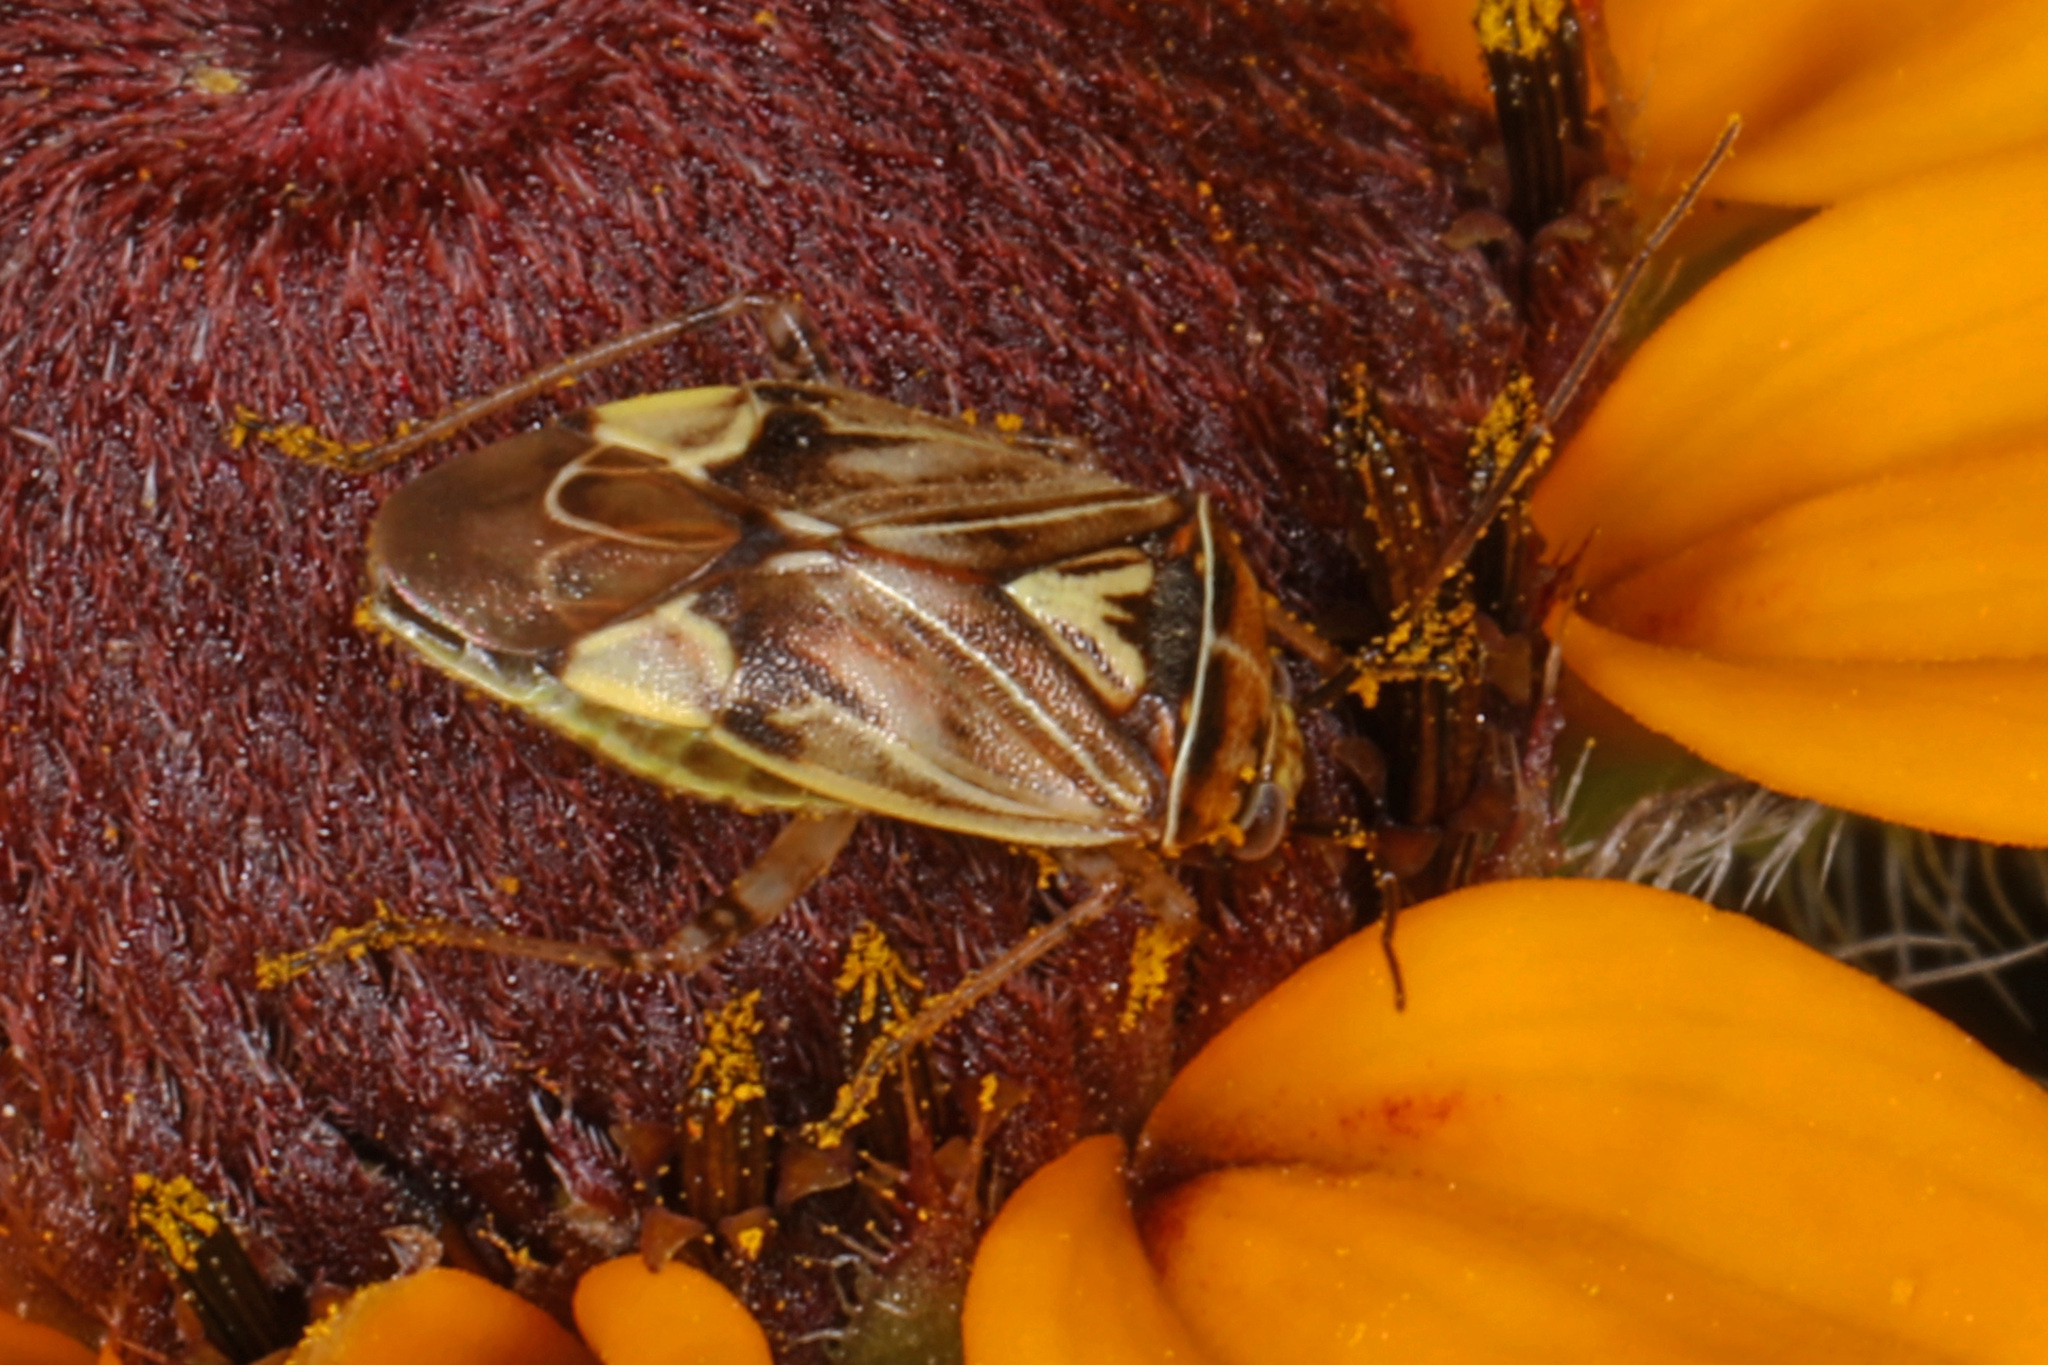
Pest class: lygus_bug